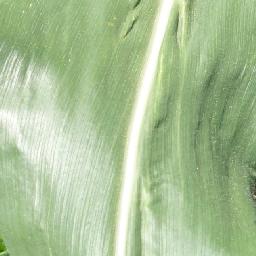
Label: Corn___healthy